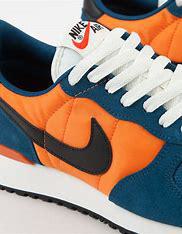
Brand: Nike
Model: Air Vortex